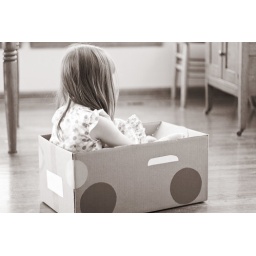
Driving her car around the house